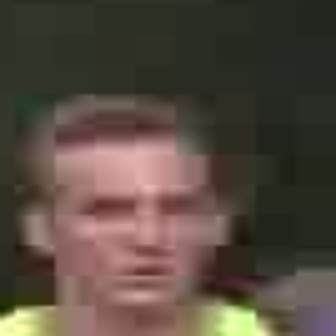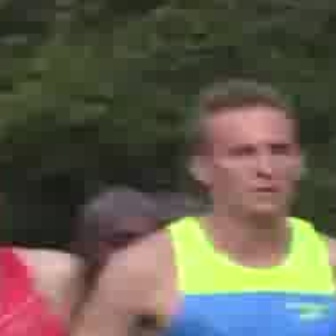
  Please identify the target specified by the bounding box [53,176,194,316] in the first image and locate it in the second image. Return the coordinates in [x_min,y_min,x_max,y_max] format.
Answer: [211,132,292,213]